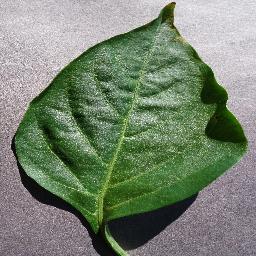
Label: Pepper,_bell___healthy